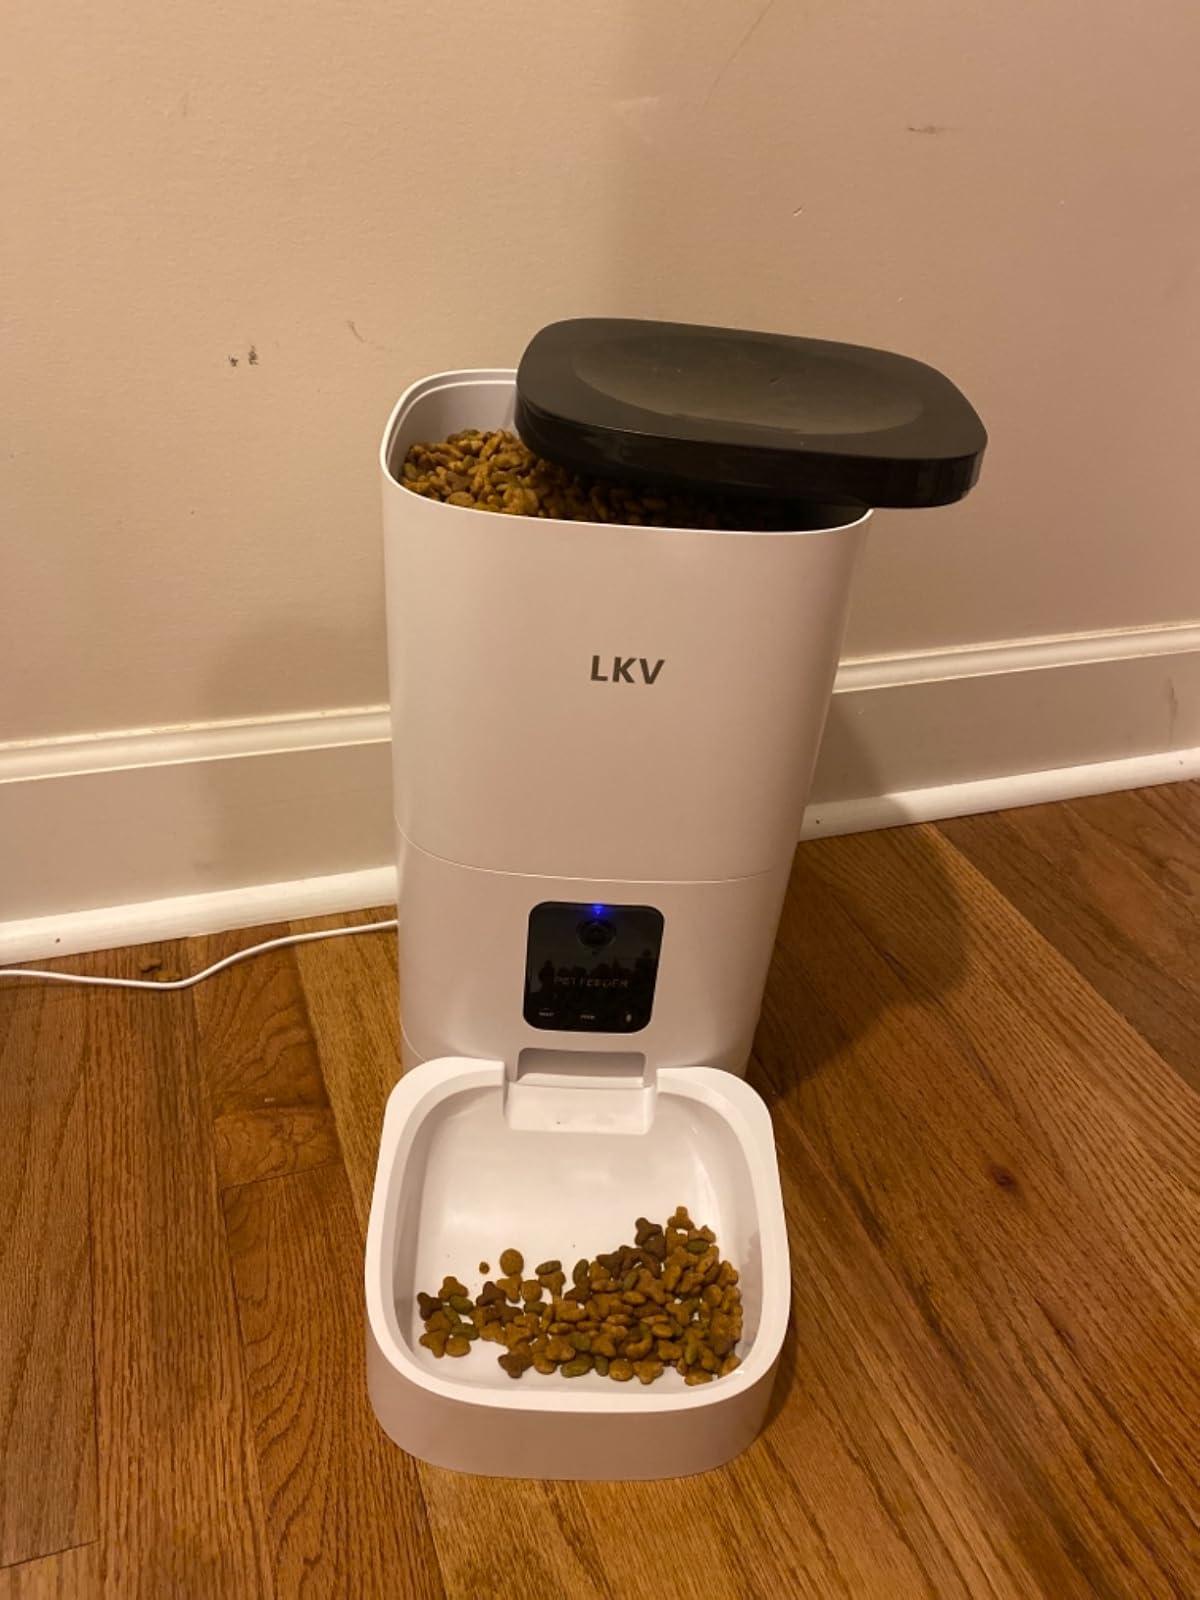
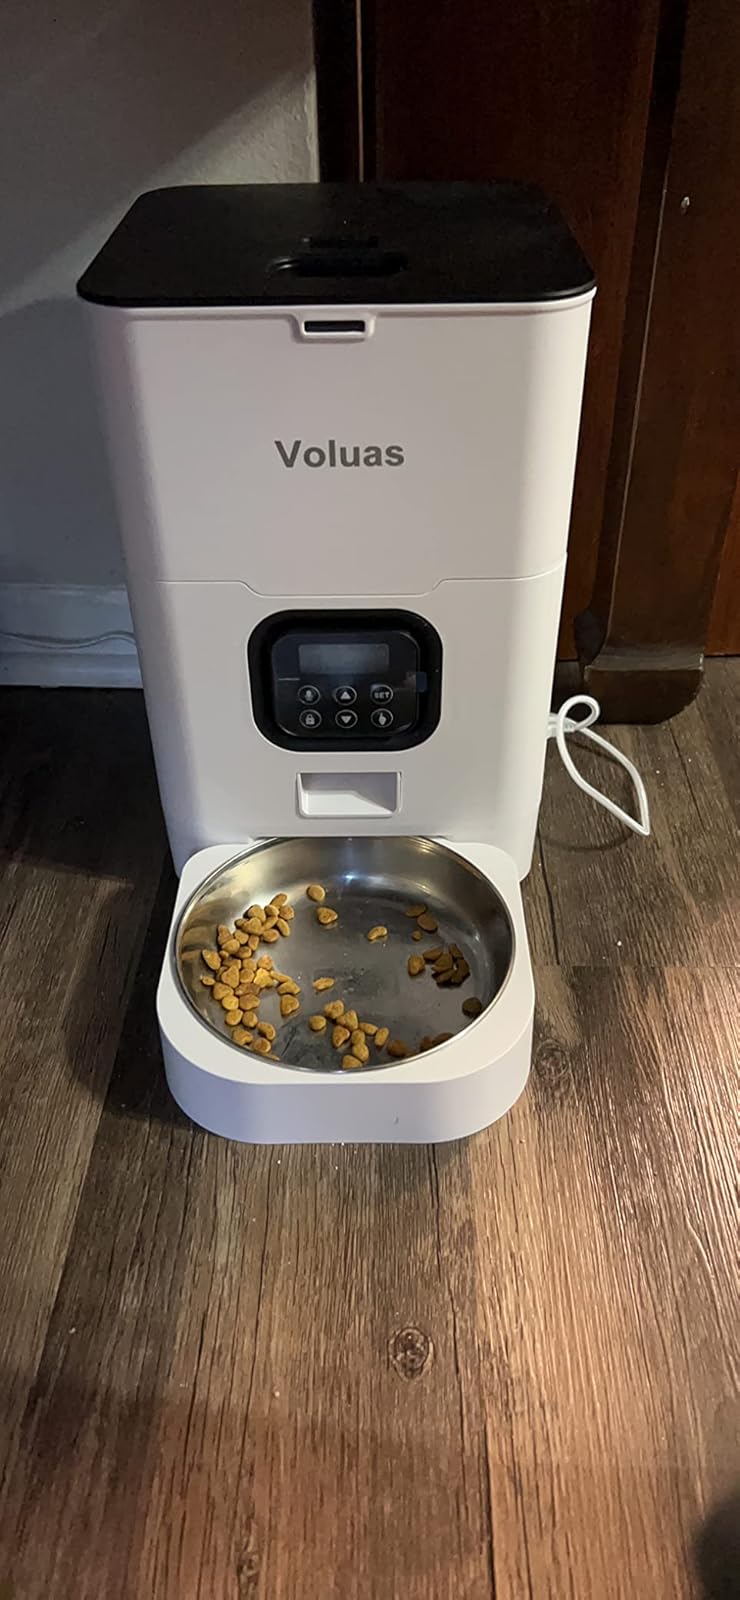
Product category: items_feeder
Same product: no